Krystyna Kurczab-Redlich

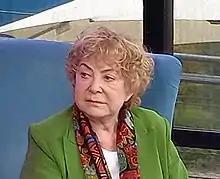
Krystyna Kurczab-Redlich in Opole (2022)

Krystyna Kurczab-Redlich (born 6 December 1954 in Zabrze) is a Polish journalist and author.